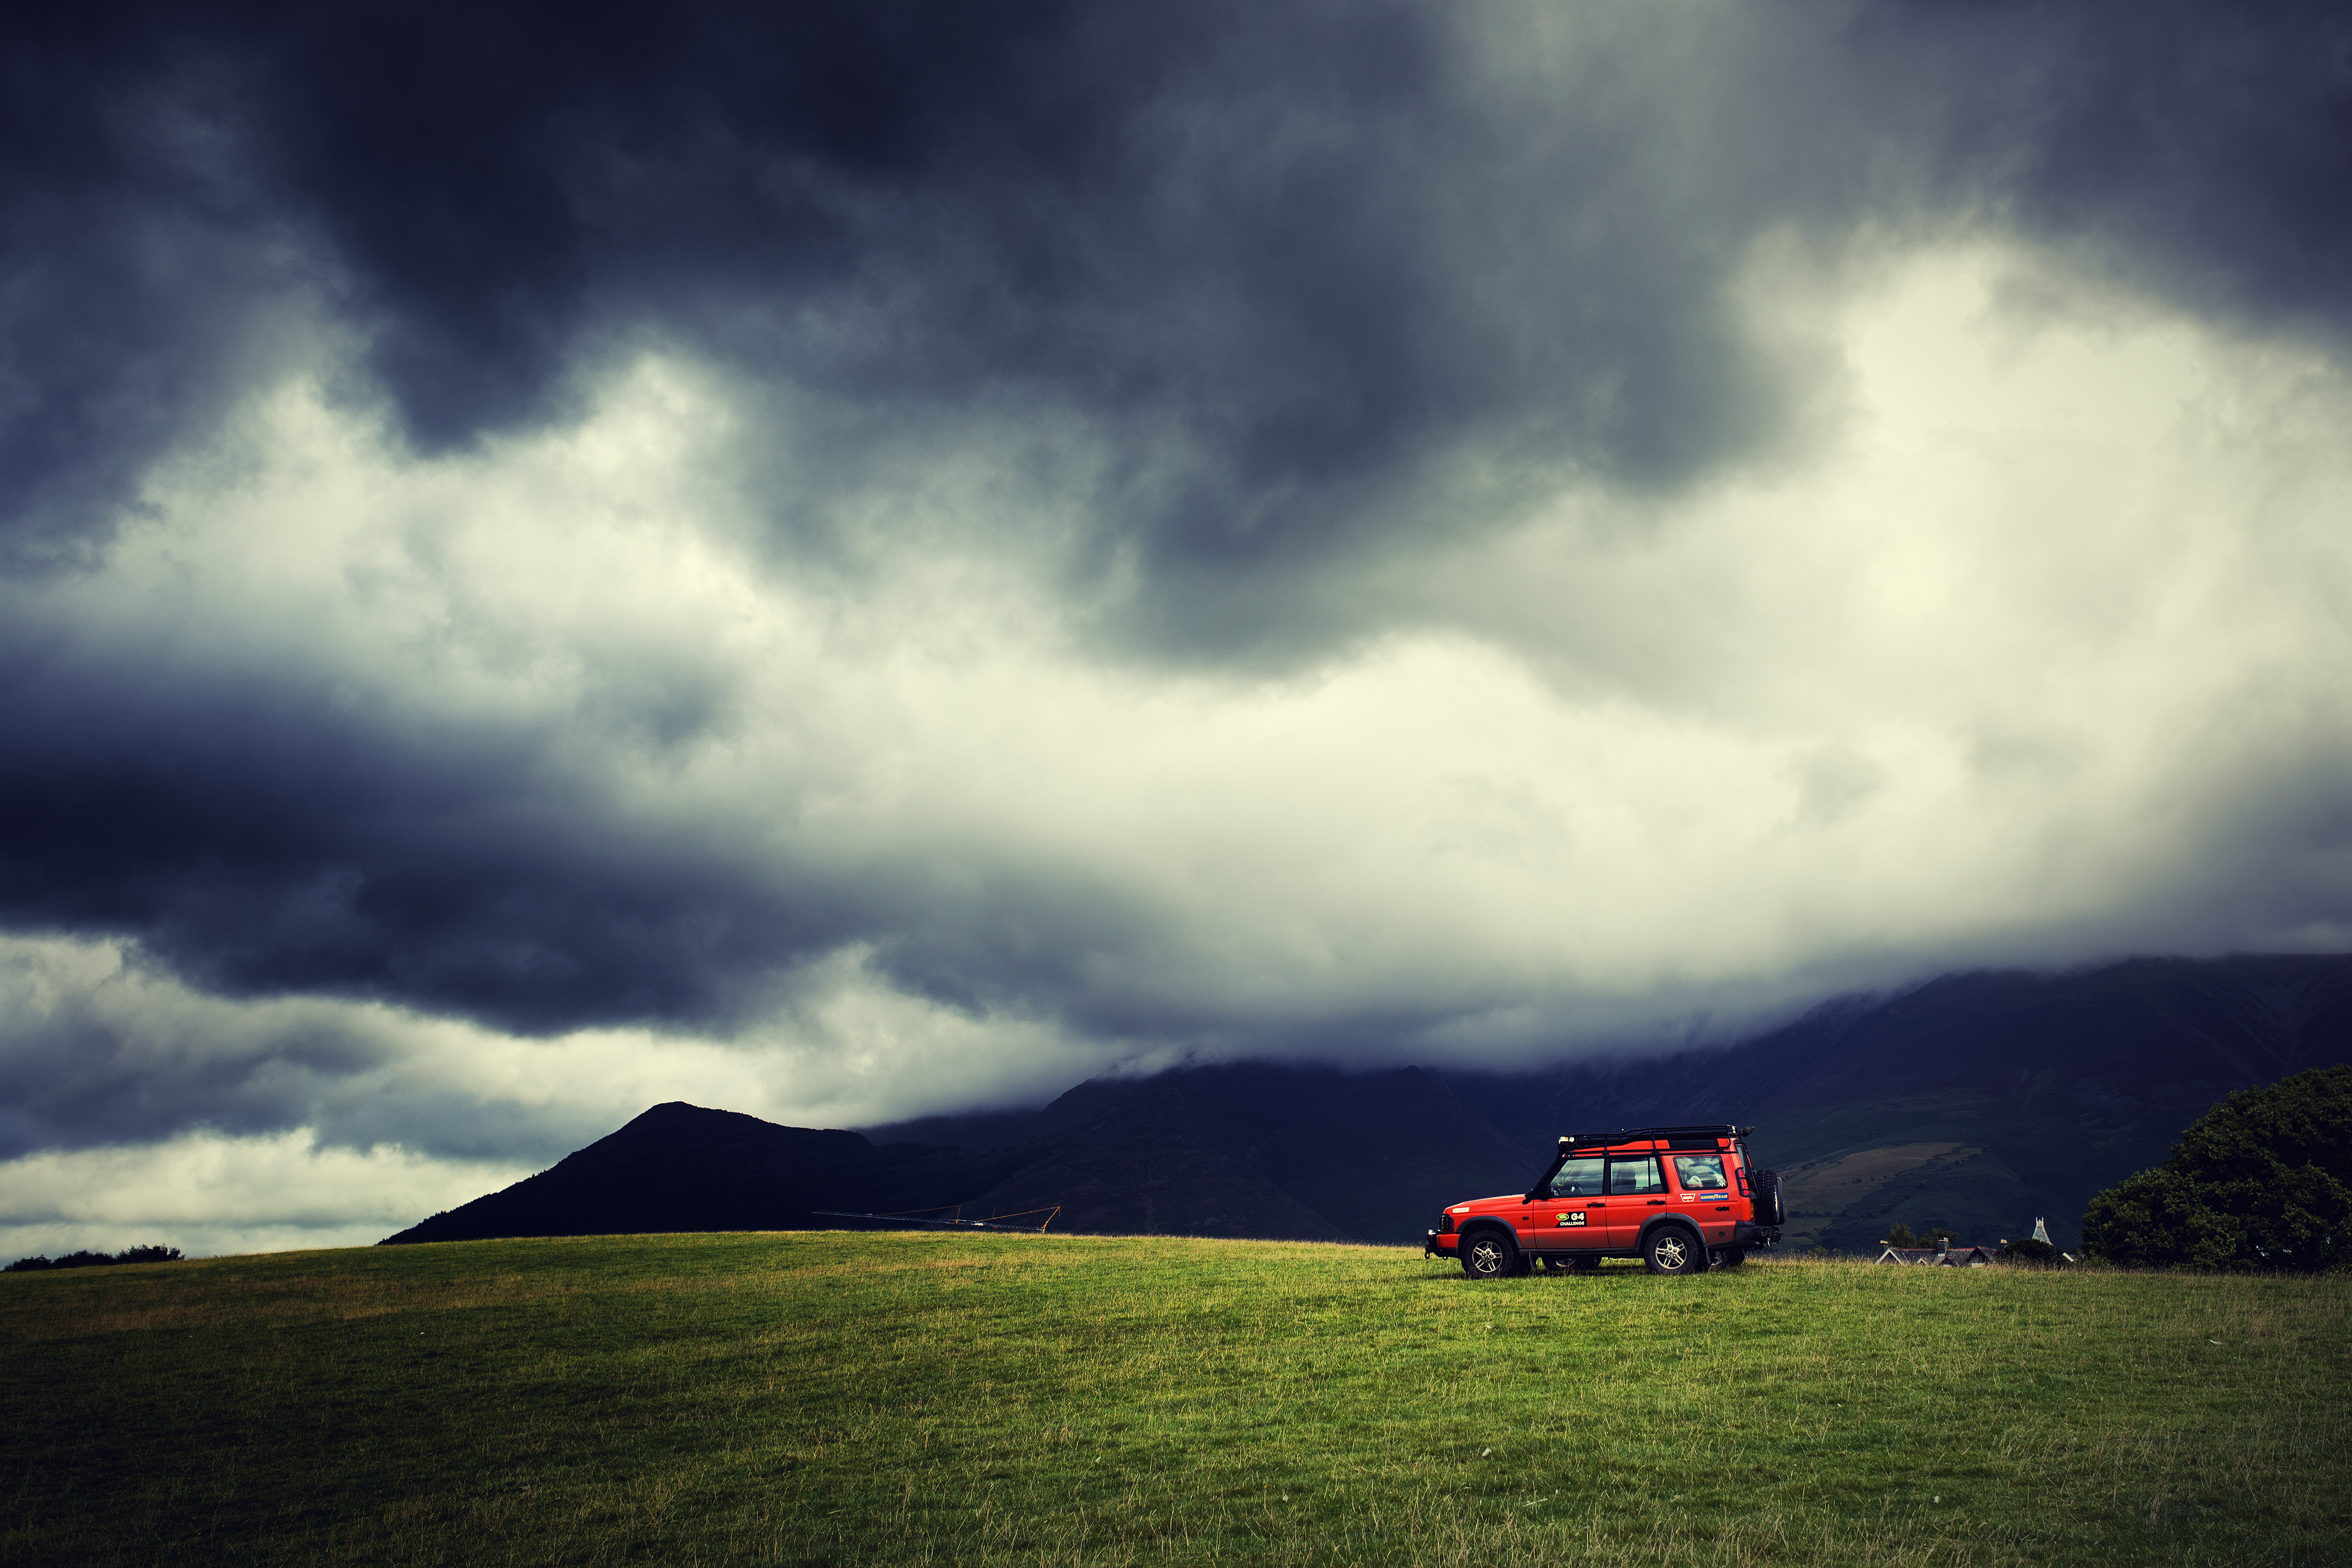
landscape, nature, grass, horizon, mountain, cloud, sky, sunrise, sunset, field, meadow, sunlight, morning, hill, jeep, dawn, mountain range, dusk, evening, weather, plain, cumbria, england, nationaltrust, keswick, drama, britishsummer, grassland, rural area, meteorological phenomenon, atmospheric phenomenon, atmosphere of earth, mountainous landforms